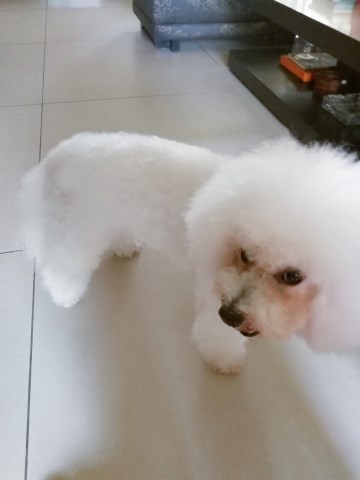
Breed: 3083-n000117-Bichon_Frise